Center for Cartoon Studies

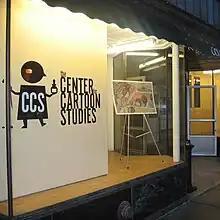
The front window of the Center for Cartoon Studies in the former Colodny’s Surprise Department Store

The Center for Cartoon Studies currently operates out of two buildings in the historic district of White River Junction, Vermont. The school rents space in the former Colodny’s Surprise Department Store Building, and in December 2011 the school purchased a former Post Office a few buildings down from Department Store Building. The school's Schulz Library used to be housed in a former fire station on Bridge Street, a building also occupied by the Main Street Museum, but had to be evacuated in August 2011 due to flood waters from Hurricane Irene.